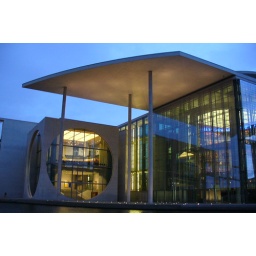
Government building in Berlin on Spree river